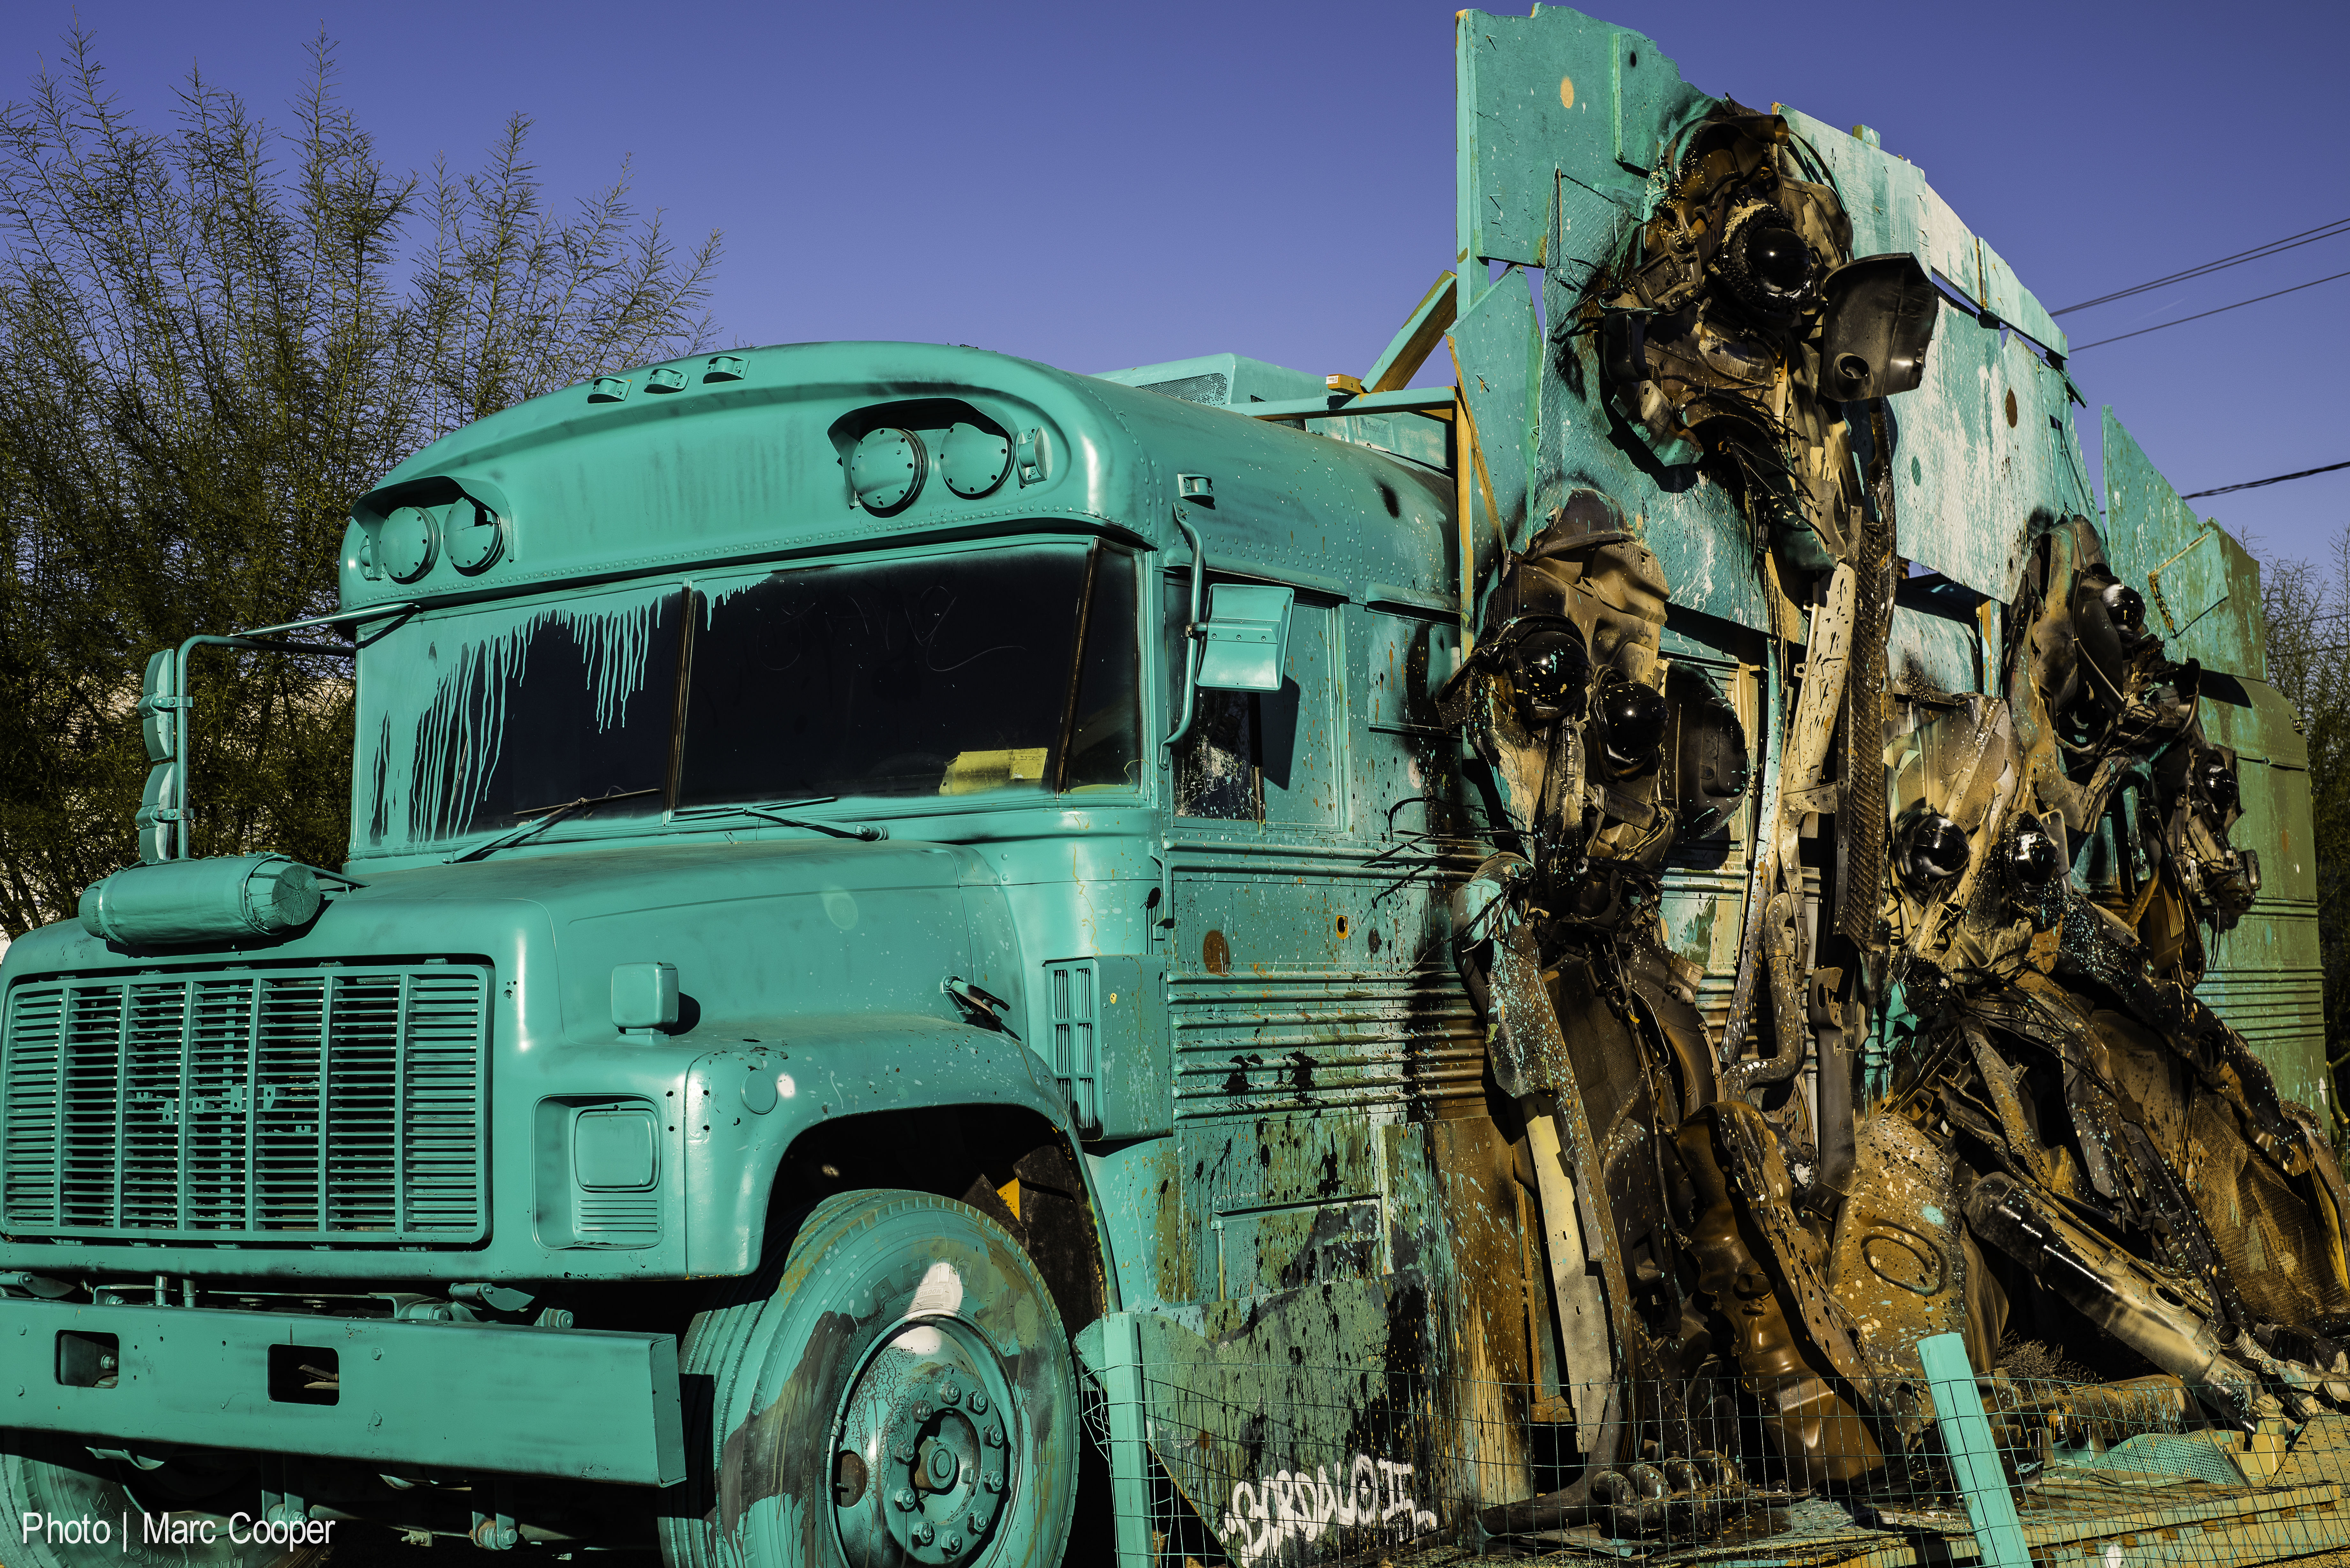
street, transport, truck, vehicle, art, cool image, vegasstreet, fremont, artbus, lasvegasart, i, land vehicle